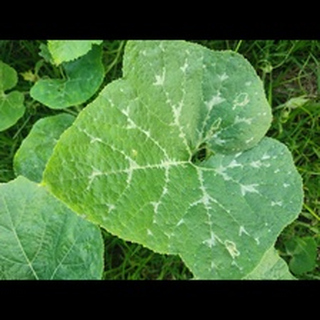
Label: pumpkin_bacterial_leaf_spot